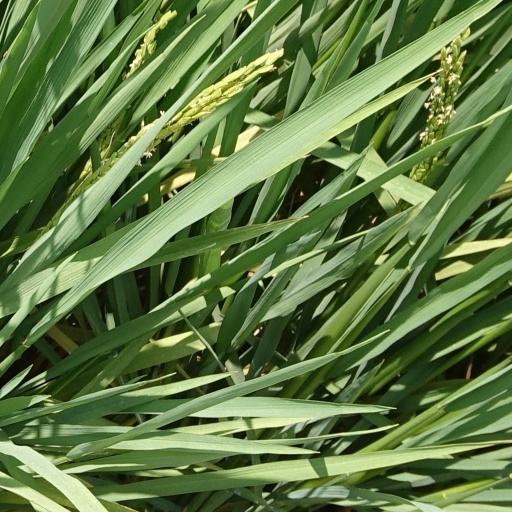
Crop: rice